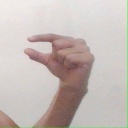
अक्षर: ग